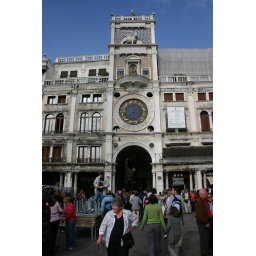
Lorna by the clock tower